Zaporizhzhia Nuclear Power Plant crisis

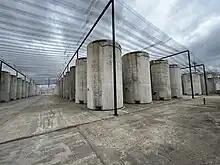
The dry cask storage facility for spent nuclear fuel at the plant

On 6 September, the IAEA issued a report on the nuclear facilities in Ukraine. The report's main conclusion was that the occupation of the plant by Russian armed forces violates all seven pillars of nuclear safety